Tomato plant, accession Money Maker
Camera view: horizontal (90 deg, fisheye); turntable rotation: 180 degrees
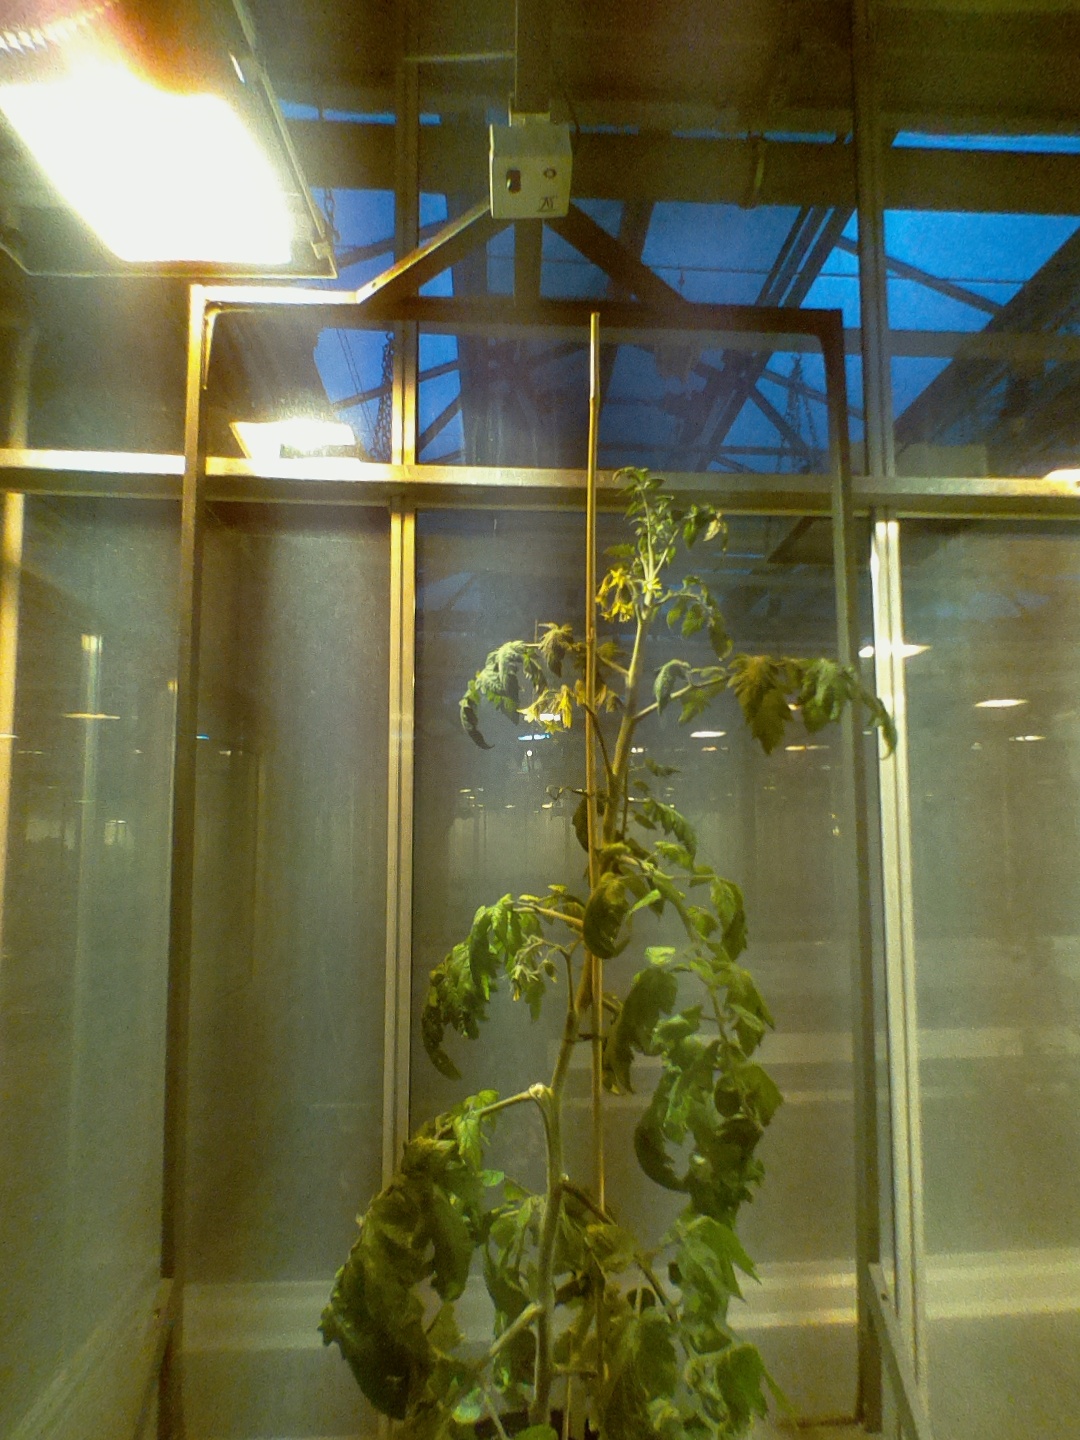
BBCH growth stage 69: End of flowering, 90%-100% of flowers open, more petals falling